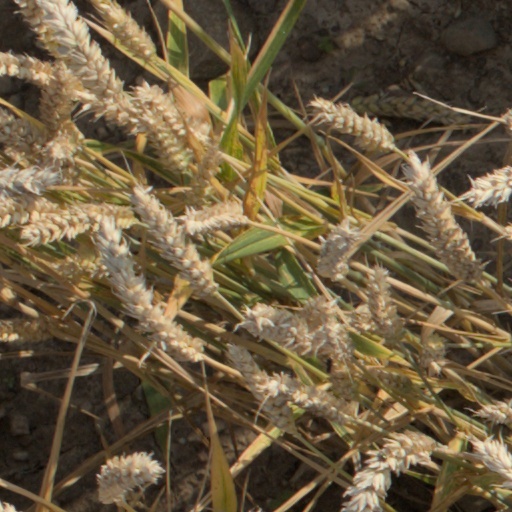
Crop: wheat